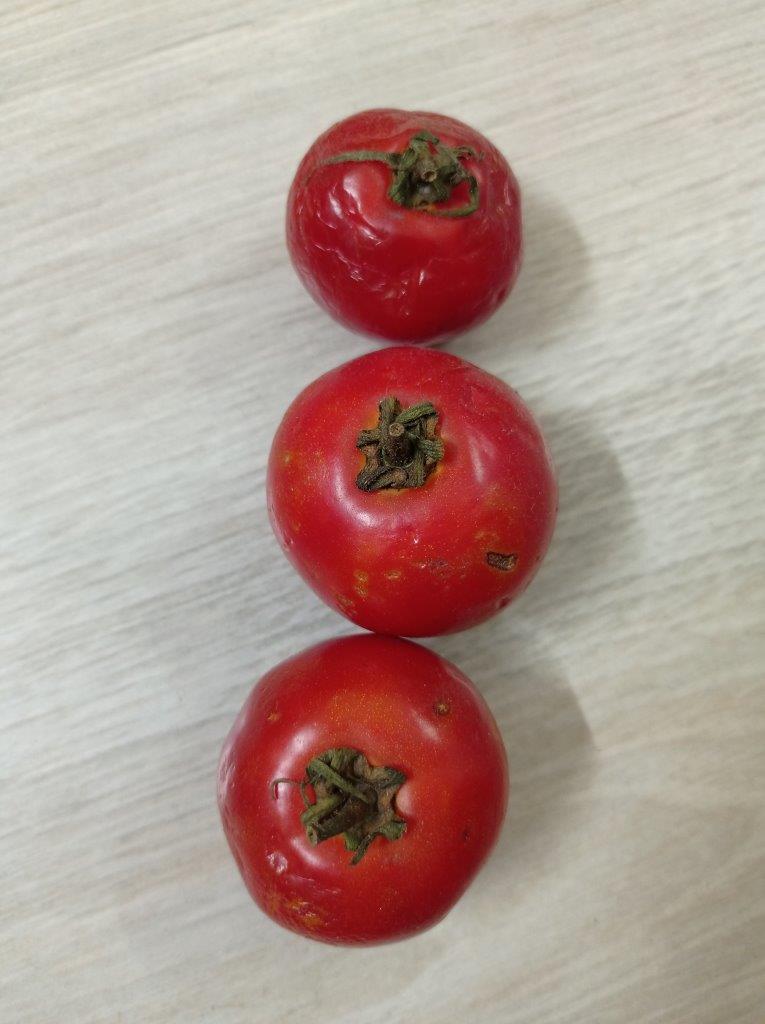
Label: Rotten